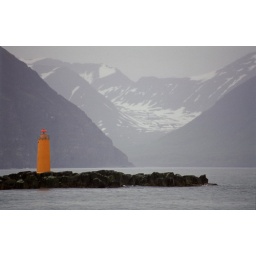
grain: orange painted lighthouse in an icelandic fjord